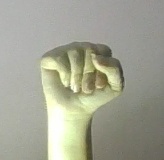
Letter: saad